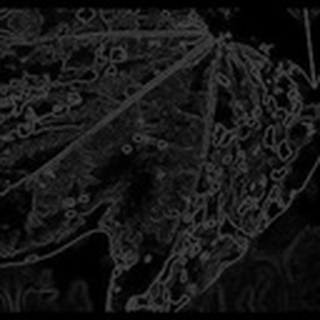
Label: cotton_bacterial_blight